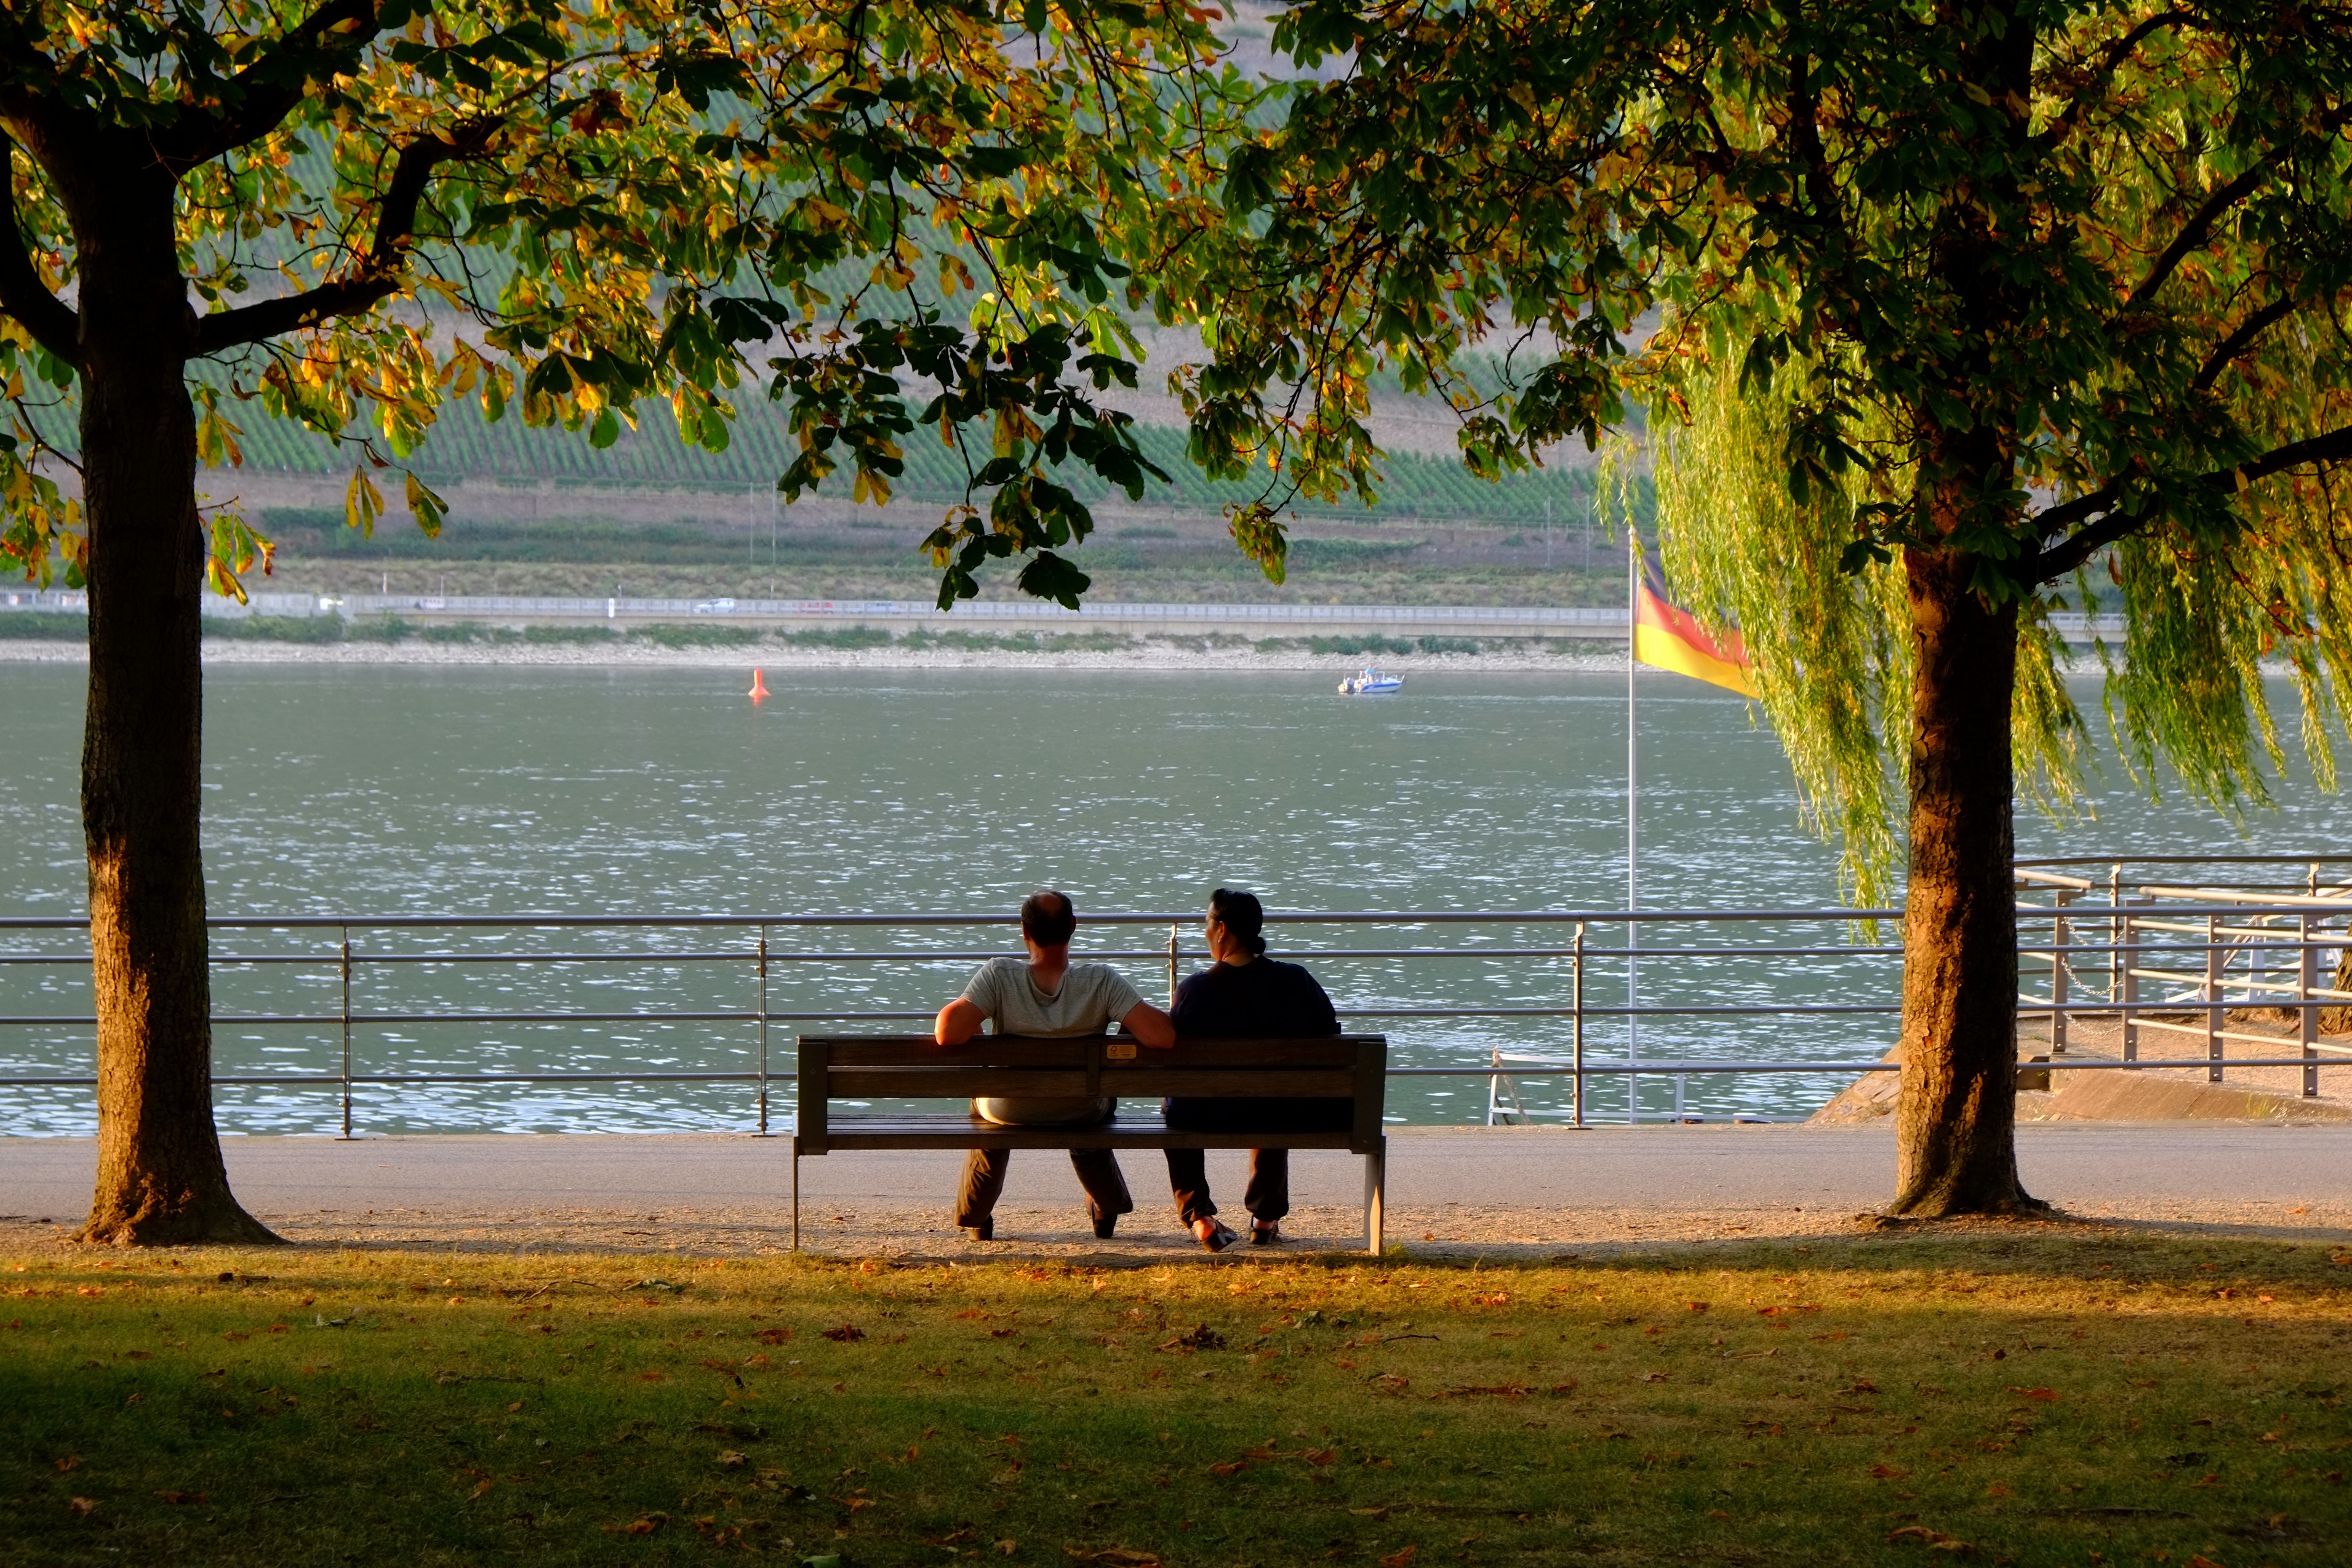
watch, landscape, tree, water, nature, silhouette, sunset, sunlight, morning, leaf, view, evening, reflection, autumn, human, two, rest, friendship, together, season, park bench, talk, men, bank, happy, look, pair, mood, away, togetherness, for two, entertainment, abendstimmung, harmony, personal, click, woody plant